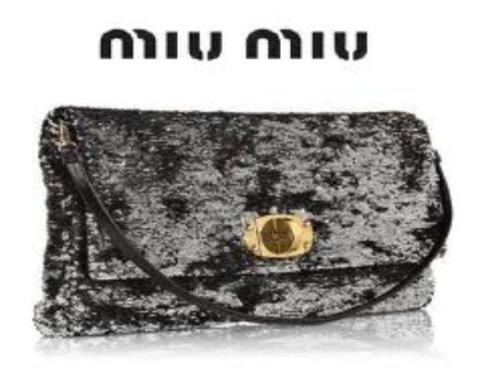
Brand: miu miu
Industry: Clothes